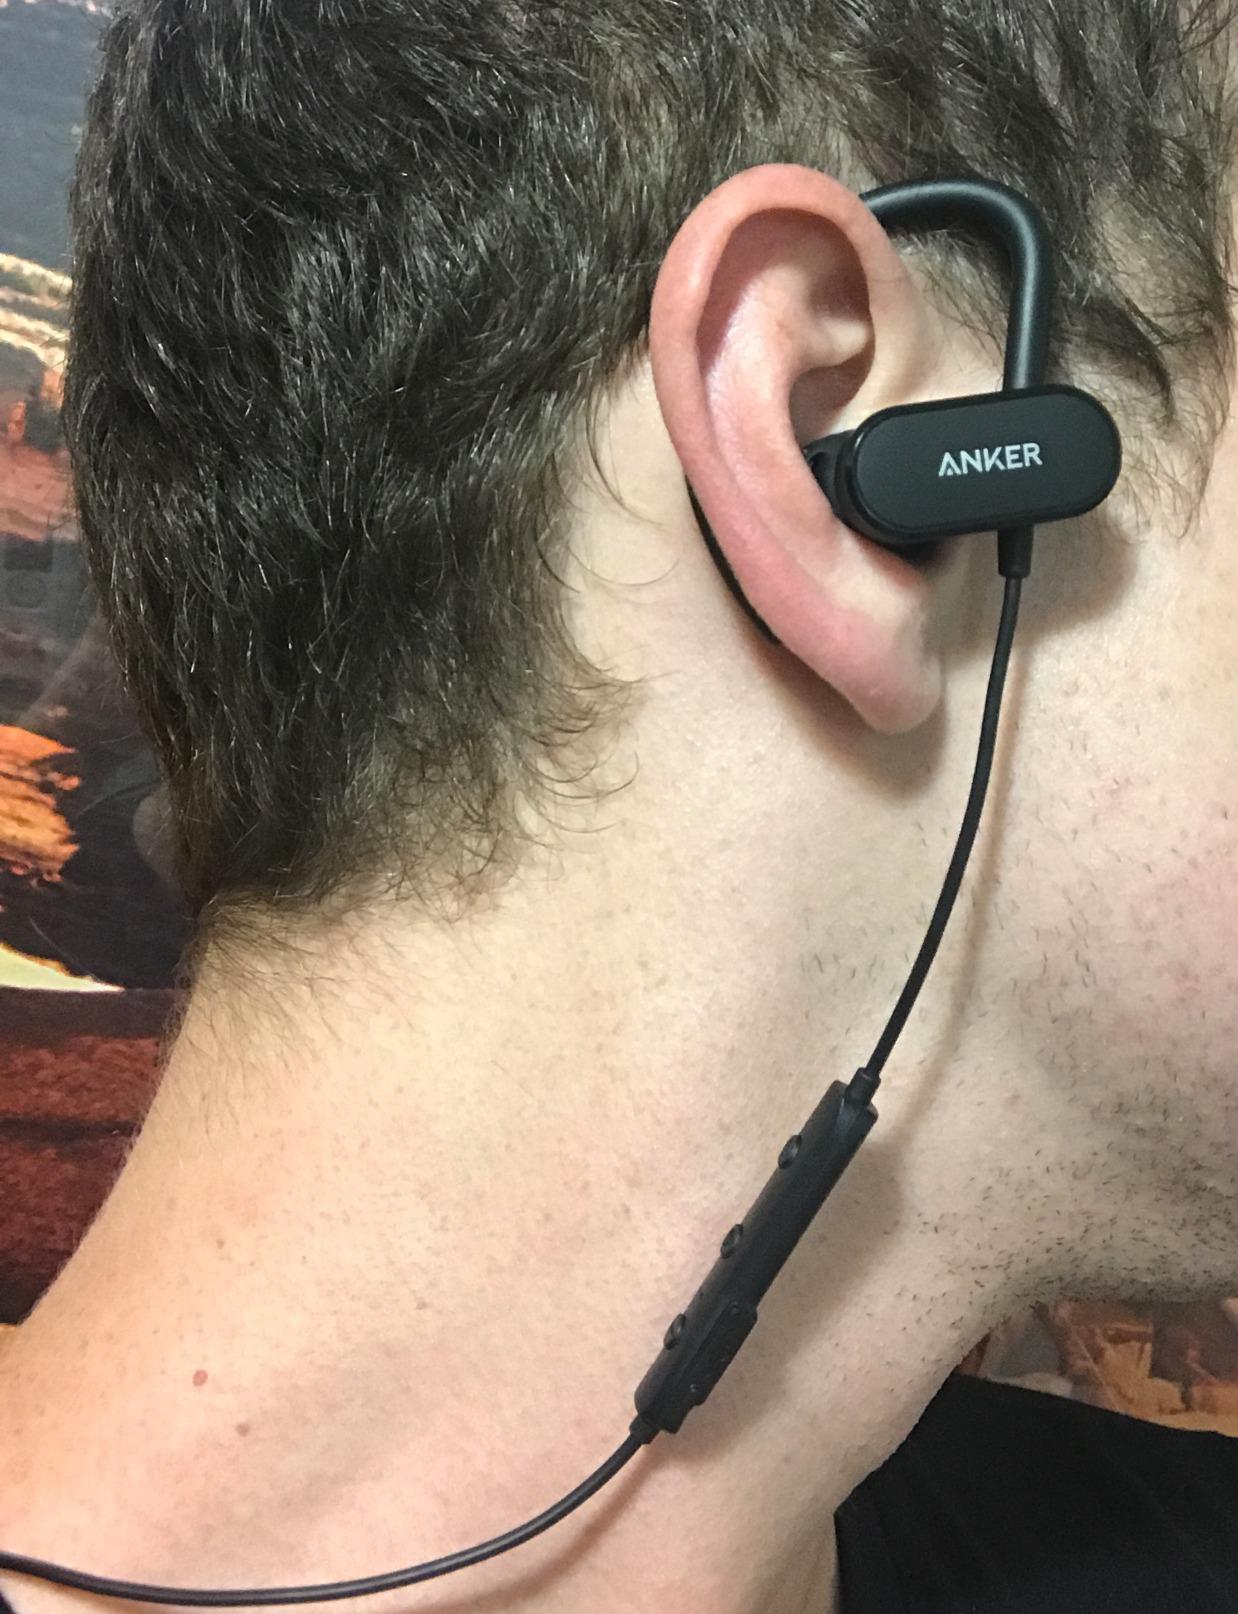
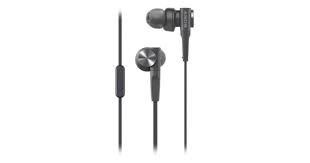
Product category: headphones
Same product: no